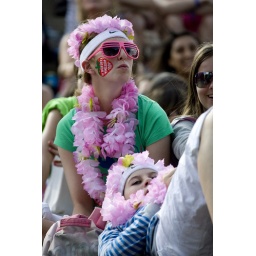
A colourful expression of joy in which the girl sitting had queued for strawberries at Wimbledon